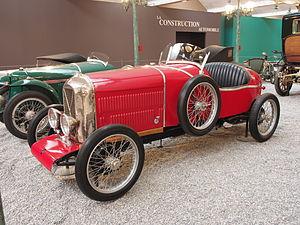
Georges Casse est un pilote automobile français, de Grand Prix, d'endurance et de courses de côte, de 1922 à 1929, toujours avec le prestigieux constructeur automobile français Salmson, en catégorie cyclecars.